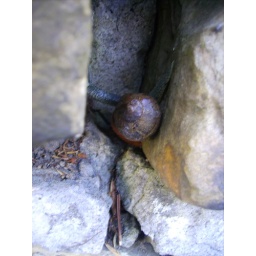
Spotted by my son in a crevice in the garden wall